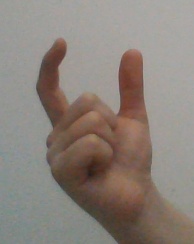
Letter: nun